Soledad Canyon

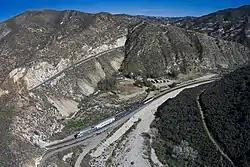
Aerial view of the Santa Clara River as it winds through Soledad Canyon just east of Santa Clarita

The canyon lies between the Sierra Pelona Mountains towards the northwest and the San Gabriel Mountains to the southeast, starting at the northeastern end of Santa Clarita Valley. Traveling northeast through the canyon, it gradually slopes up until the unincorporated community of Acton, near which the Santa Clara River continues east towards its headwaters among the San Gabriel Mountains. Turning north towards Palmdale, the canyon terminates at Soledad Pass, just a few miles south of Lake Palmdale.